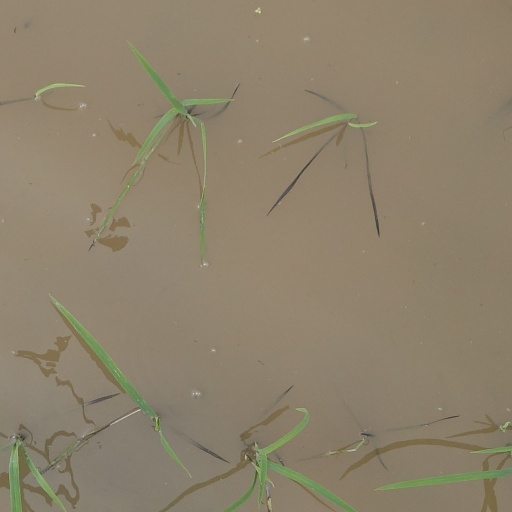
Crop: rice